Rodrigo Ramallo

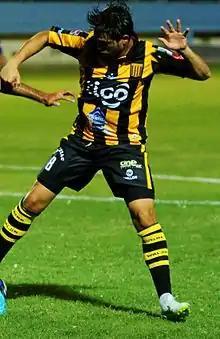
Ramallo playing for The Strongest in 2015

Rodrigo Luis Ramallo Cornejo (born 14 October 1990) is a Bolivian footballer who plays as a striker for The Strongest and the Bolivia national team.